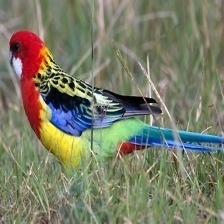
Species: EASTERN ROSELLA
Scientific name: PLATYCERCUS EXIMIUS